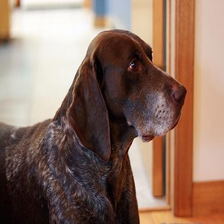
Species: dog
Breed: german shorthaired